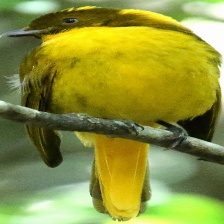
Species: GOLDEN BOWER BIRD
Scientific name: PRIONODURA NEWTONIANA